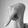
ASL letter: Q